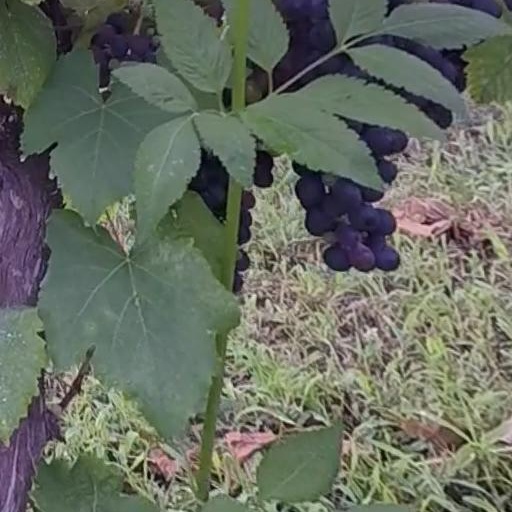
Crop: grape